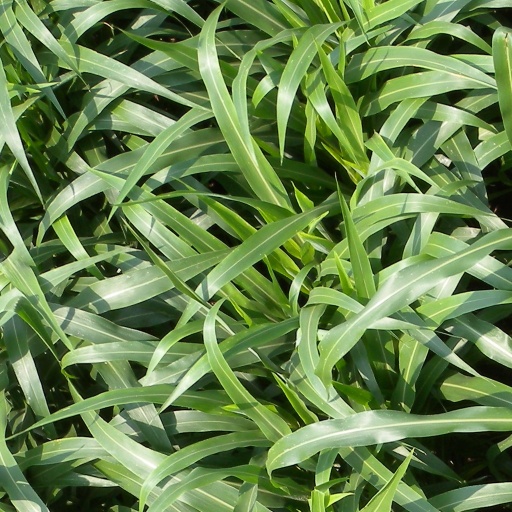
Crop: sorghum